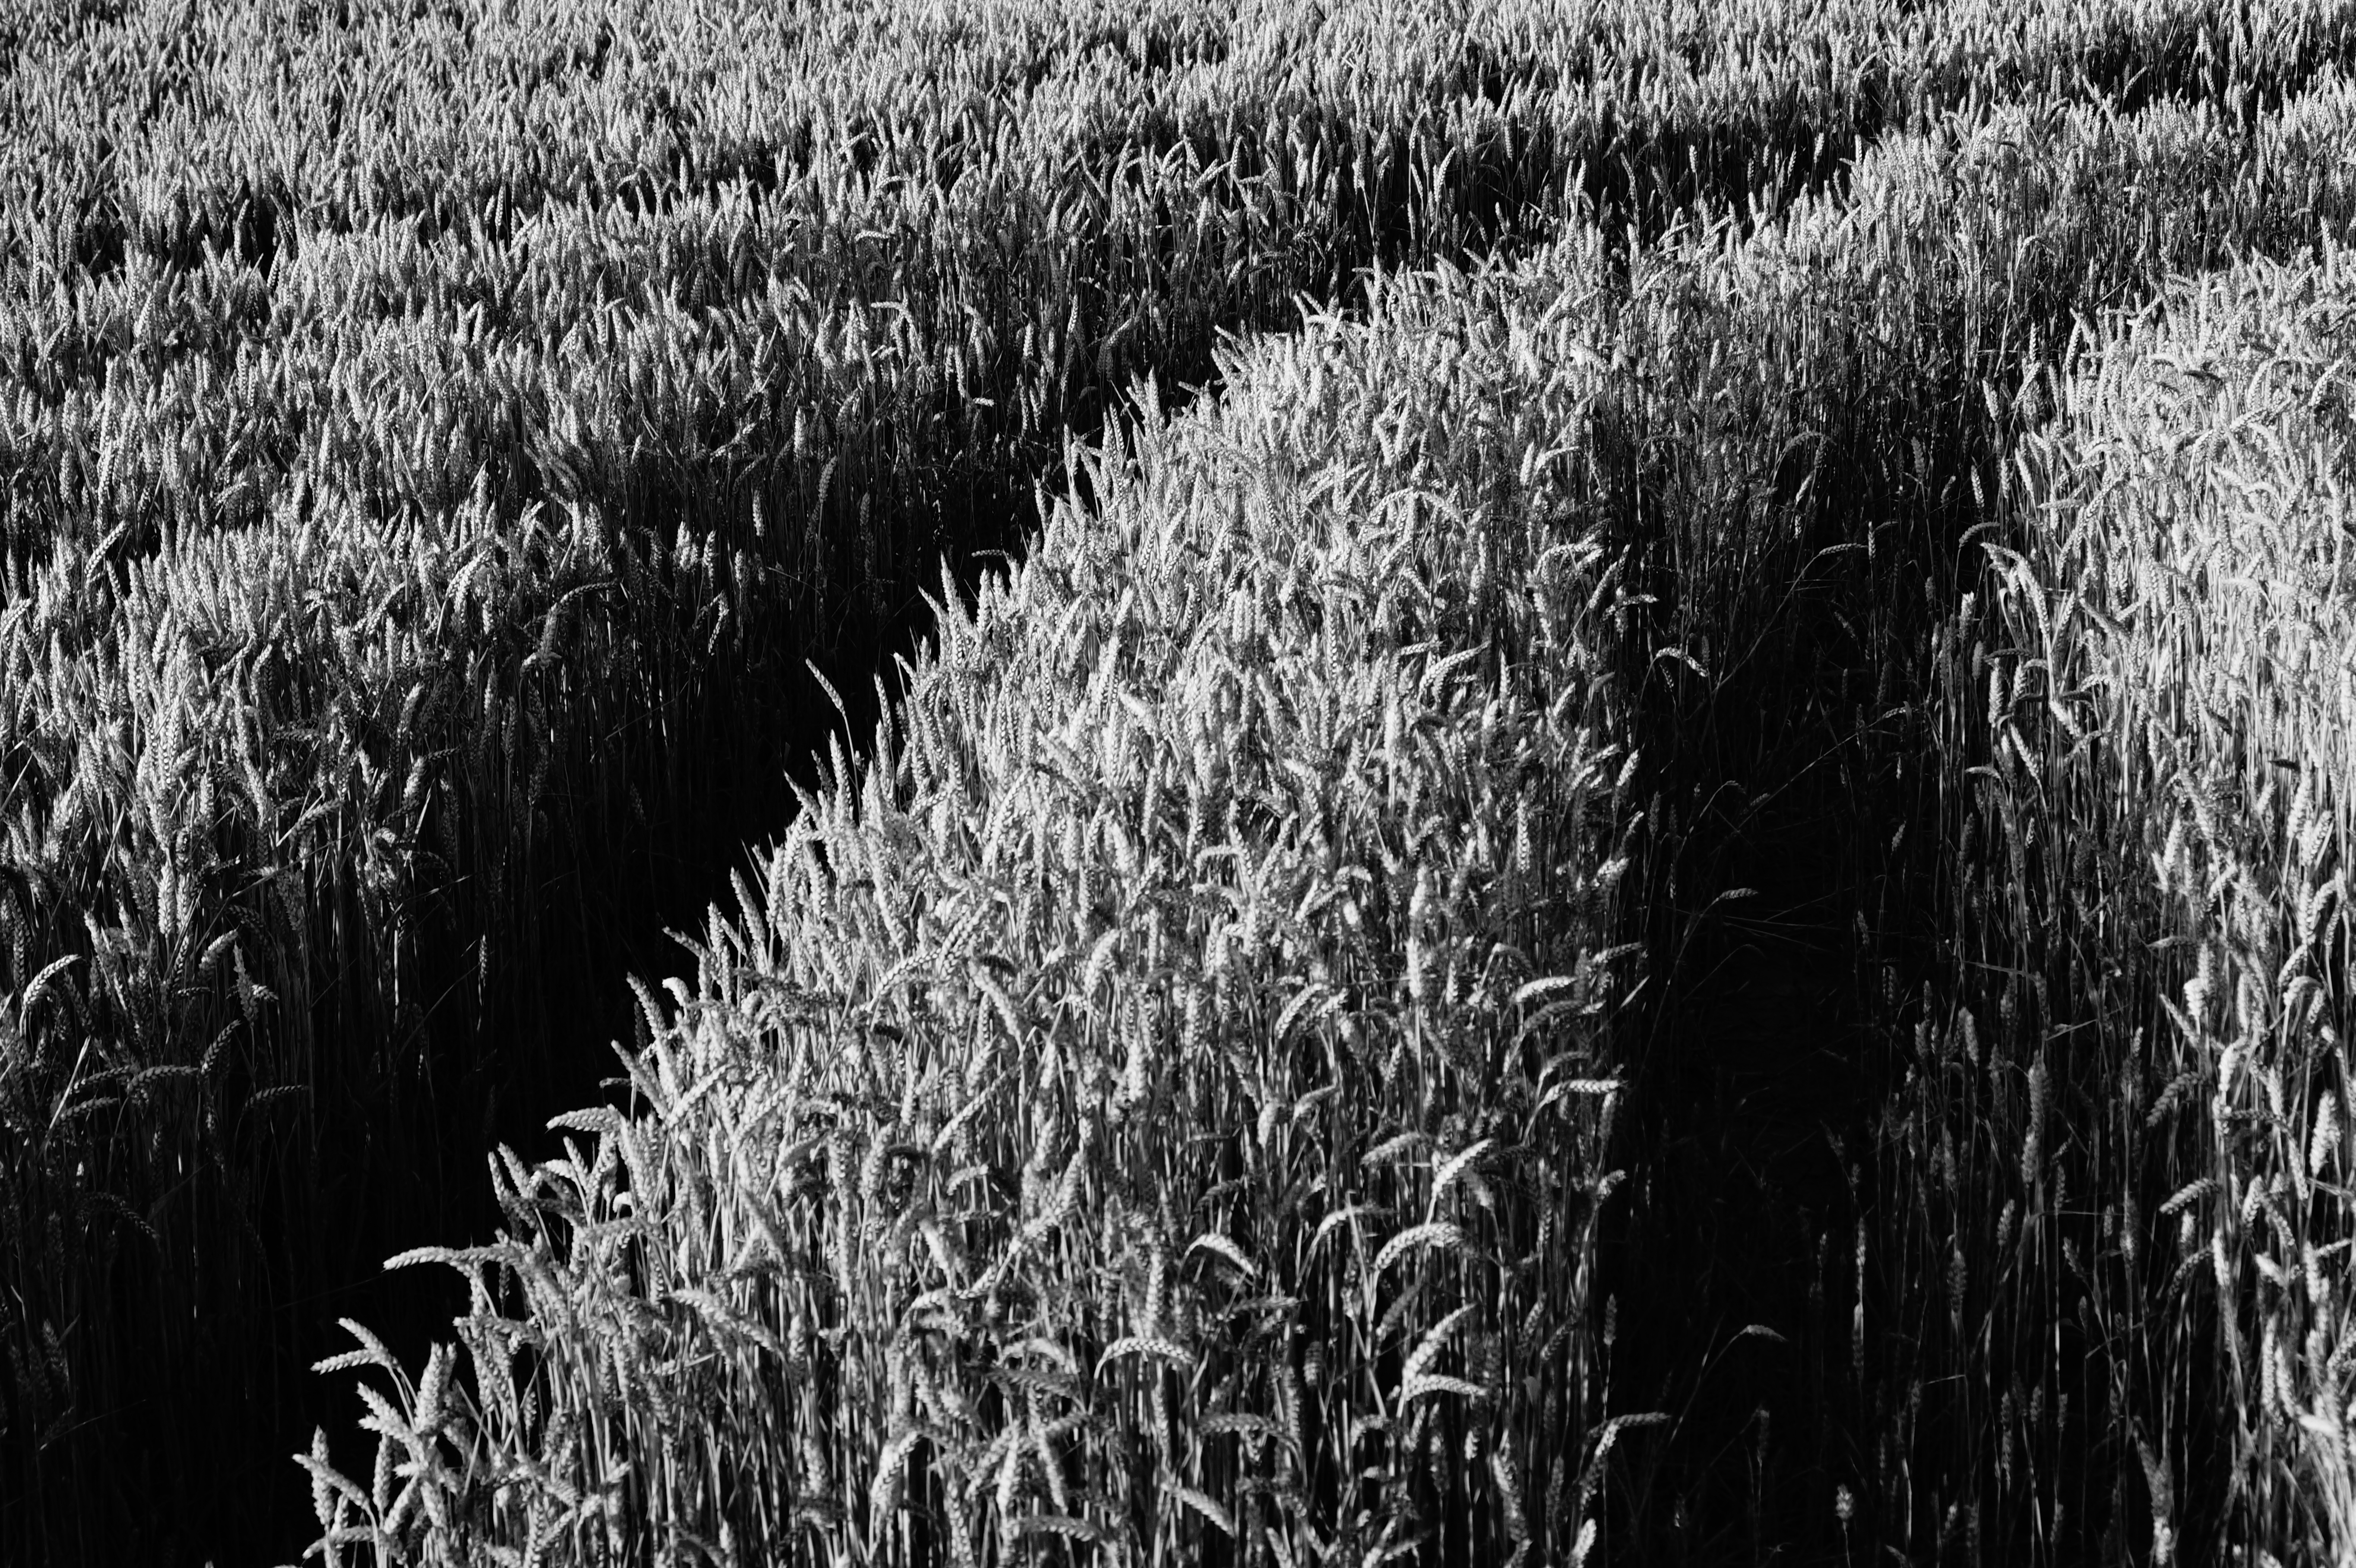
landscape, tree, nature, forest, grass, branch, winter, black and white, growth, plant, field, wheat, grain, countryside, leaf, flower, frost, country, rural, food, farming, harvest, crop, grow, agriculture, monochrome, farmland, cereal, wheat field, outdoors, wetland, habitat, monochrome photography, natural environment, grass family, woody plant, cropland